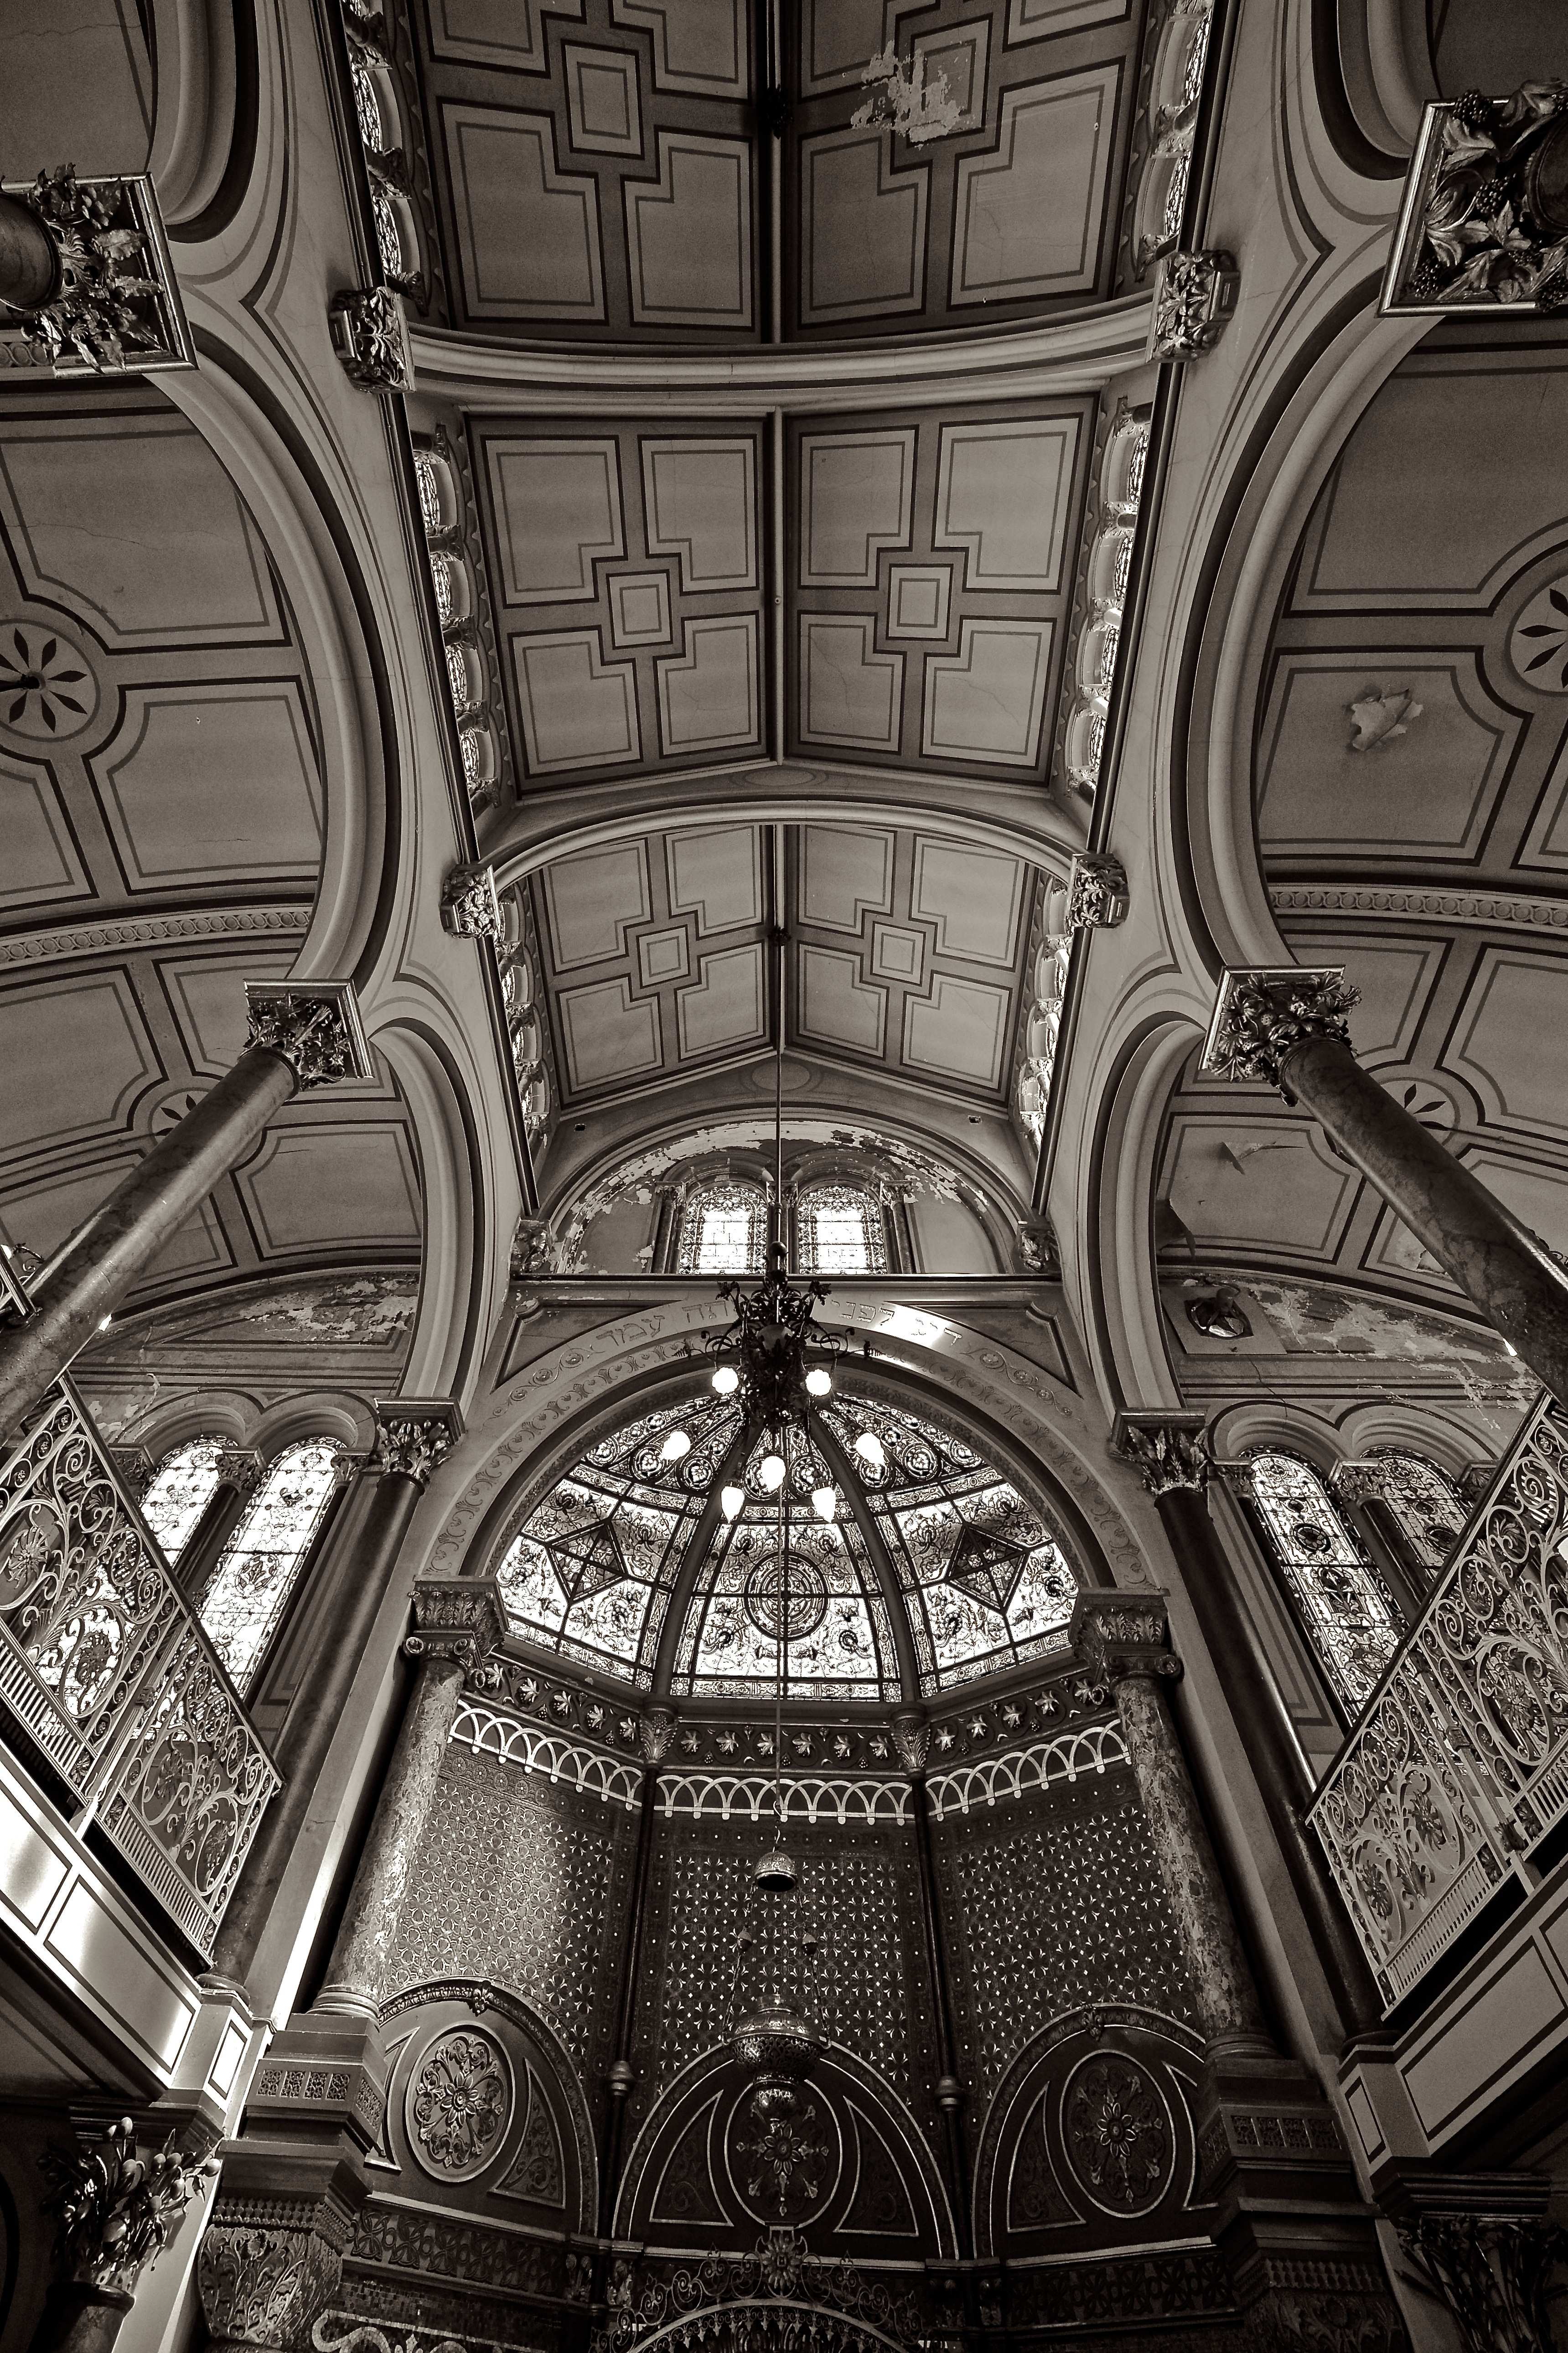
black and white, architecture, structure, window, glass, building, old, hall, religion, church, cathedral, historic, black, monochrome, design, temple, faith, columns, symmetry, prayer, synagogue, culture, worship, holy, orthodox, dome, tradition, traditional, god, israel, metropolis, brighton, jewish, jew, judaism, hebrew, monochrome photography